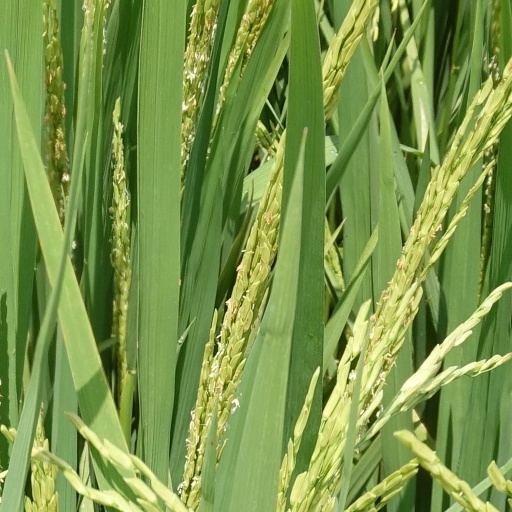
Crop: rice